Bergman cyclization

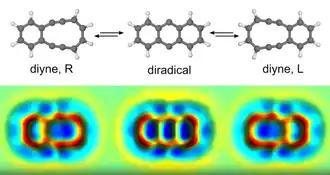
Reversible Bergman cyclization of diyne induced by an AFM tip: model (top) and false-color AFM images (bottom)

In 2015 IBM scientists demonstrated that a reversible Masamune-Bergman cyclisation of diyne can be induced by a tip of an atomic force microscope (AFM). They also recorded images of individual diyne molecules during this process. When learning about this direct experimental demonstration Bergman commented, "When we first reported this reaction I had no idea that it would be biologically relevant, or that the reaction could someday be visualized at the molecular level.